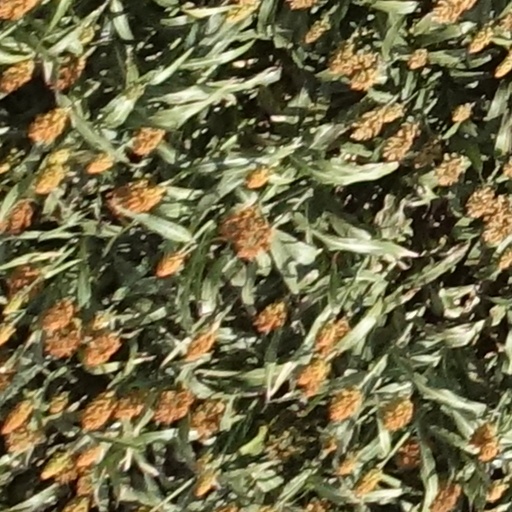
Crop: sorghum